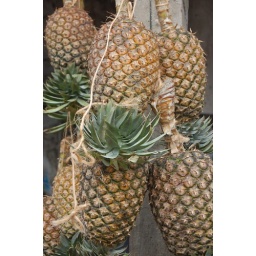
Taken on a visit to Zanzibar in December 2007: pineapples in the fruit market